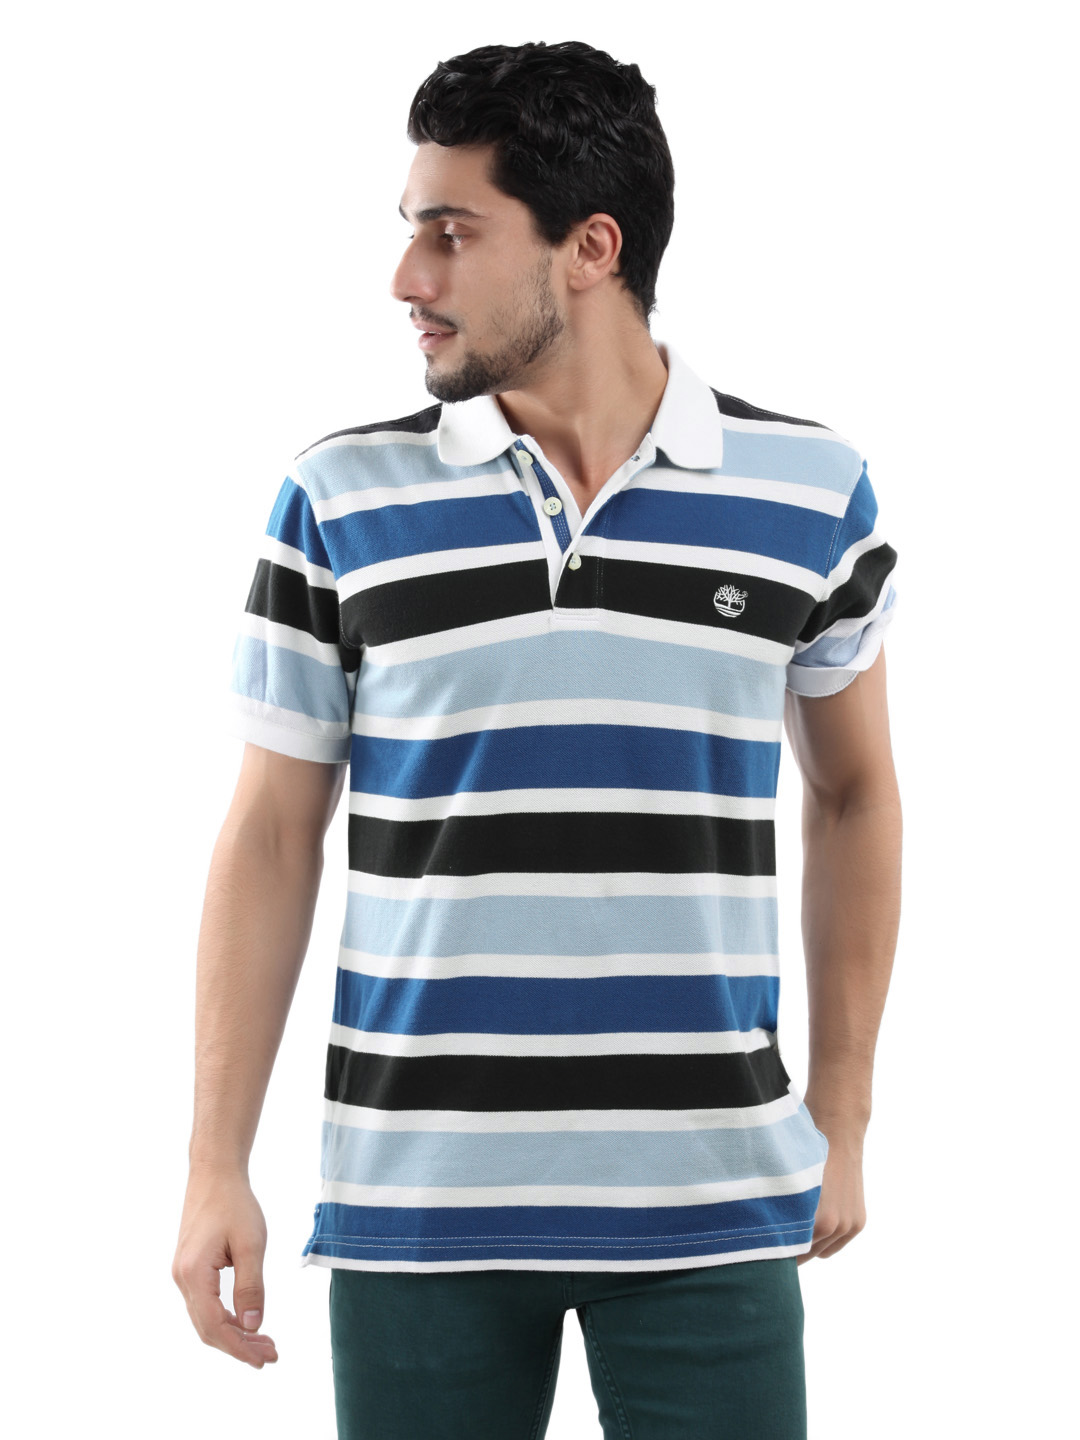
Timberland Men Blue & White Striped Polo T-shirt
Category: Apparel / Topwear / Tshirts
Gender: Men
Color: Blue
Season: Summer 2011
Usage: Casual